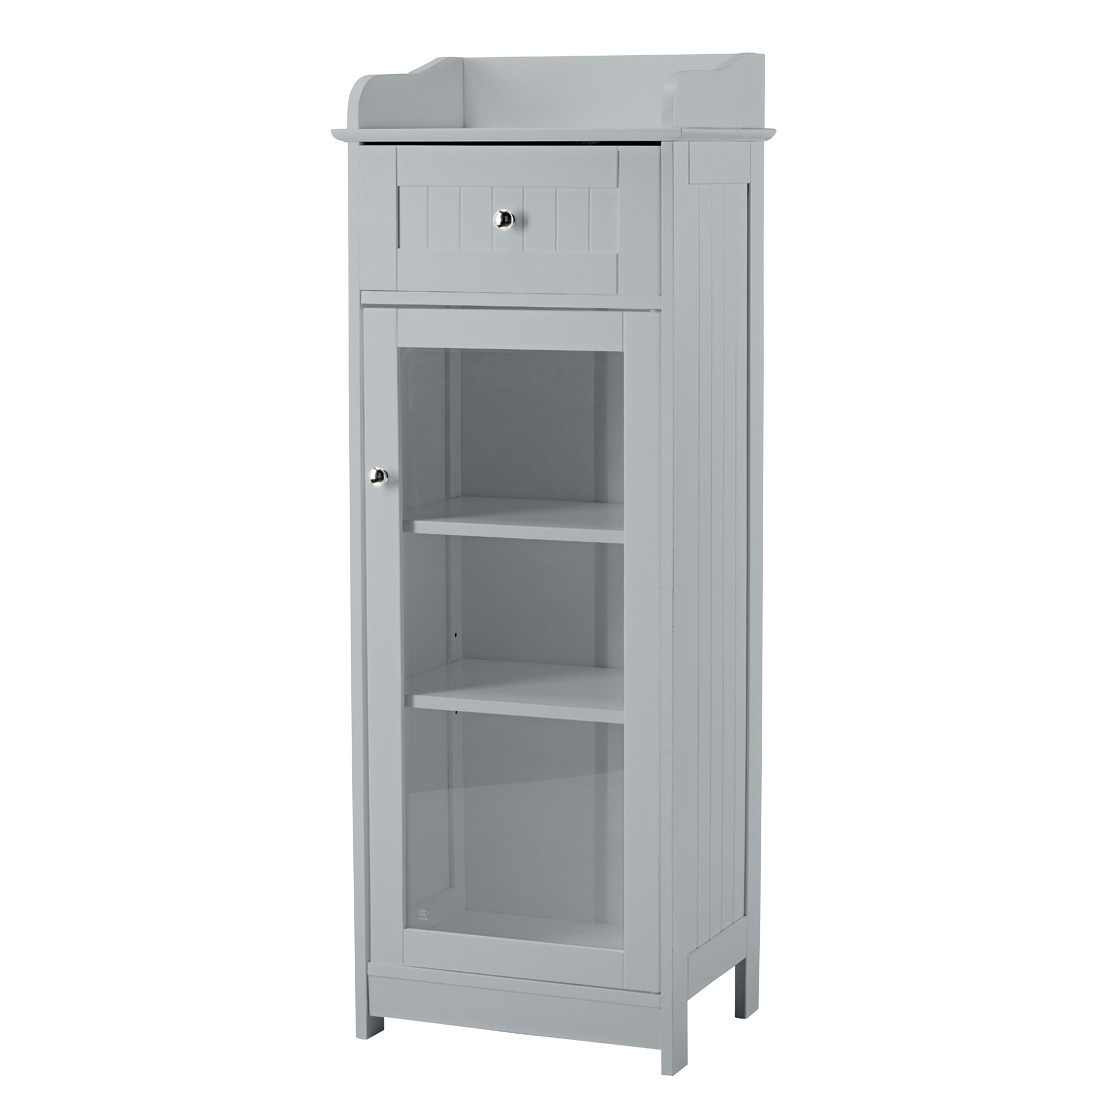
Alaska Glass Cabinet Grey
Adding a fresh, clean and on-trend upgrade to your bathroom is easy with the traditional lines and classic panelled design of the Alaska Glass Cabinet. This simply stylish cabinet is comprised of 3 generous shelves inside a spacious cupboard with a framed glass door. This, and the single drawer, are all housed in a stunning Grey carcass and accented with chrome finished knobs, completing a functional storage system that will compliment any bathroom design. Bathroom Type Tall Storage Cabinets Material Wood Style Contemporary Assembly Type Self Assembly Number of Doors 1 Mount Type Freestanding Number of Shelves 2 Family Alaska Grey Assembled Dimensions W 450 mm X H 1190 mm X D 330 mm
Brand: ALASKAGREYGLASS
Category: Furniture > Cabinets & Storage > Vanities > Bathroom Vanities > Topped Vanities